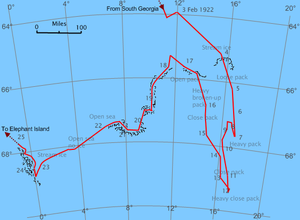
L’expédition Shackleton-Rowett est une expédition britannique en Antarctique. Menée entre 1921 et 1922, elle est la troisième et dernière commandée par l'explorateur Ernest Shackleton. Elle est généralement considérée comme le dernier épisode de l'âge héroïque de l'exploration en Antarctique, une période au cours de laquelle des hommes explorent la terra incognita qu'est alors l'Antarctique. Le projet, financé par l'homme d'affaires John Quiller Rowett, est parfois dénommé expédition Quest, d'après le nom du Quest, le baleinier sur lequel embarque l'expédition.